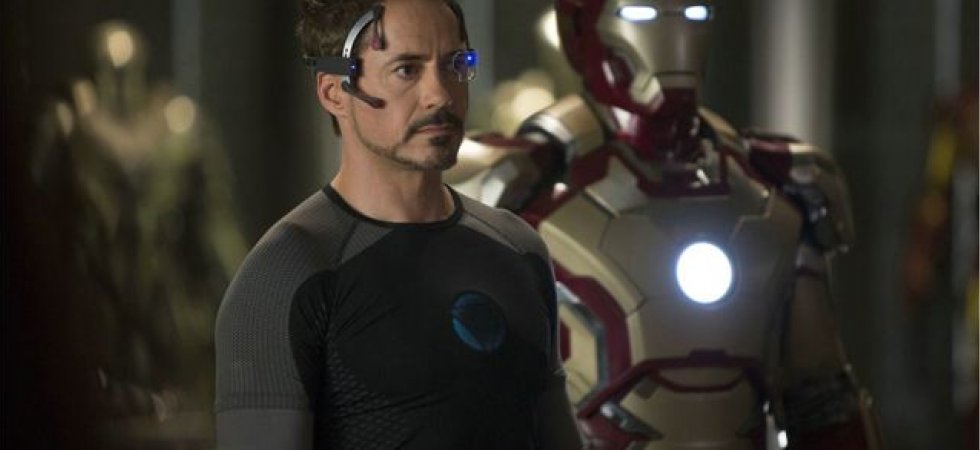
Gender: men